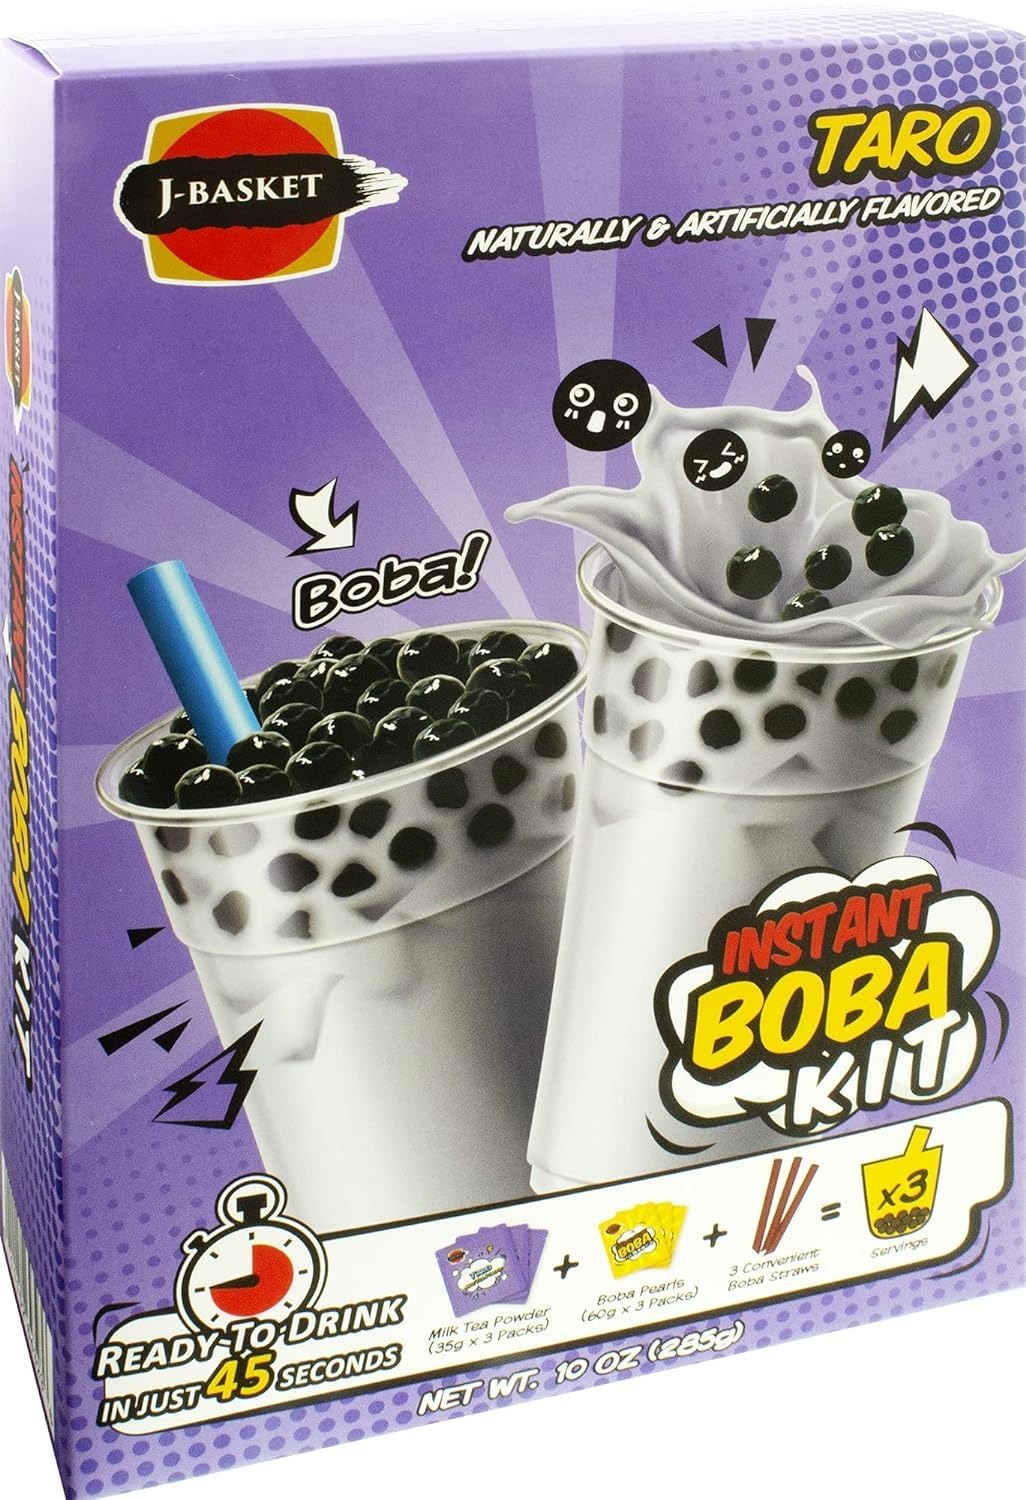
Item Name: J-Basket Taro Instant Boba Kit Tea, 10 Ounces (Pack Of 6)
Bullet Point: J-Basket Taro Instant Boba Kit Tea, 10 Ounces (Pack Of 6)
Value: 60.0
Unit: Ounce

Price: 15